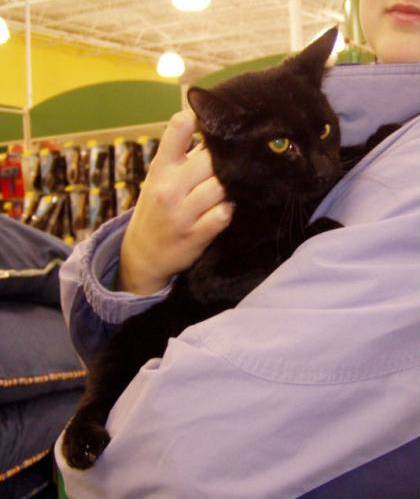
Label: cat